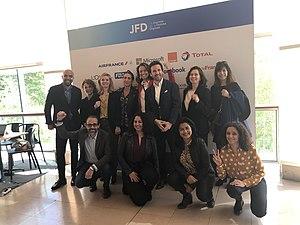
JFD19 journée de la femme digitale Paris 2019
Née le 28 octobre 1970 à Malestroit, Delphine Remy-Boutang est la fondatrice et dirigeante de the bureau, un bureau spécialisé dans le conseil en stratégie digitale basé à Paris, et est co-fondatrice de l'événement annuel La Journée de la Femme Digitale ou Digital Women's Day, qui vise à promouvoir les femmes dans le numérique en Europe et Afrique.